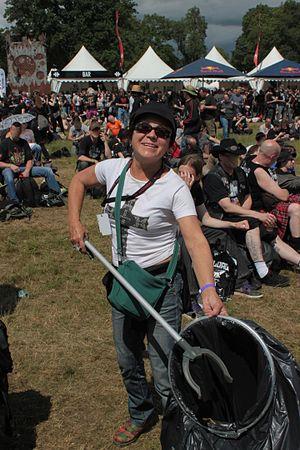
Bénévole du Hellfest 2013, Fr-44, Clisson.
Le Hellfest, également appelé Hellfest Summer Open Air, est un festival de musique français spécialisé dans les musiques extrêmes, annuellement organisé au mois de juin à Clisson en Loire-Atlantique. Sa forte fréquentation le fait figurer parmi les plus importants festivals de musique français. Il est aussi l'un des plus grands festivals de metal en Europe et le premier en France.